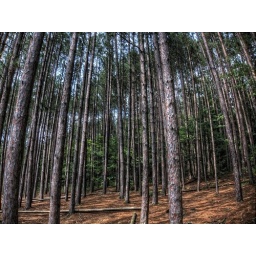
A pine grove at Strahl lake in Brown County State Park. 5 exp. HDR. Canon s90.